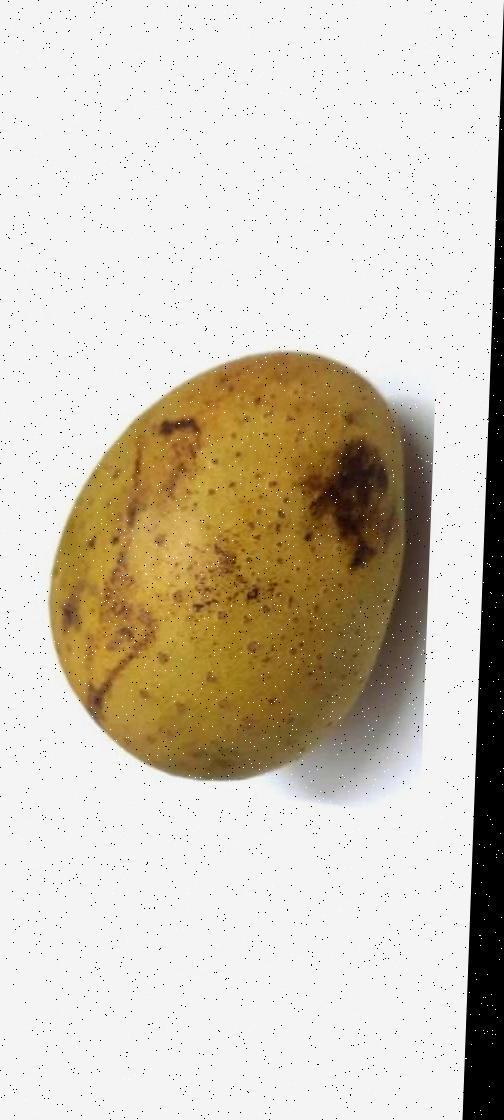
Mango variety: Gourmoti